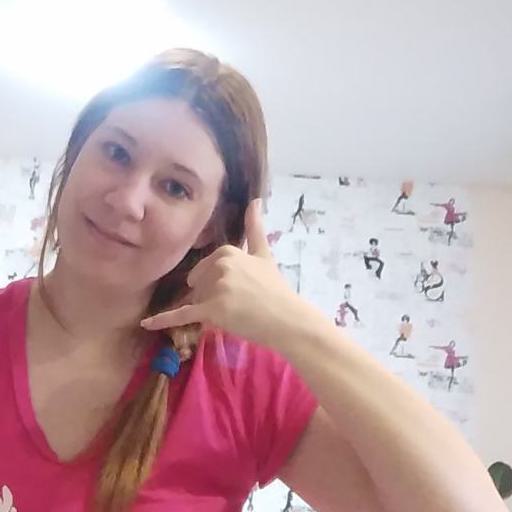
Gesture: call